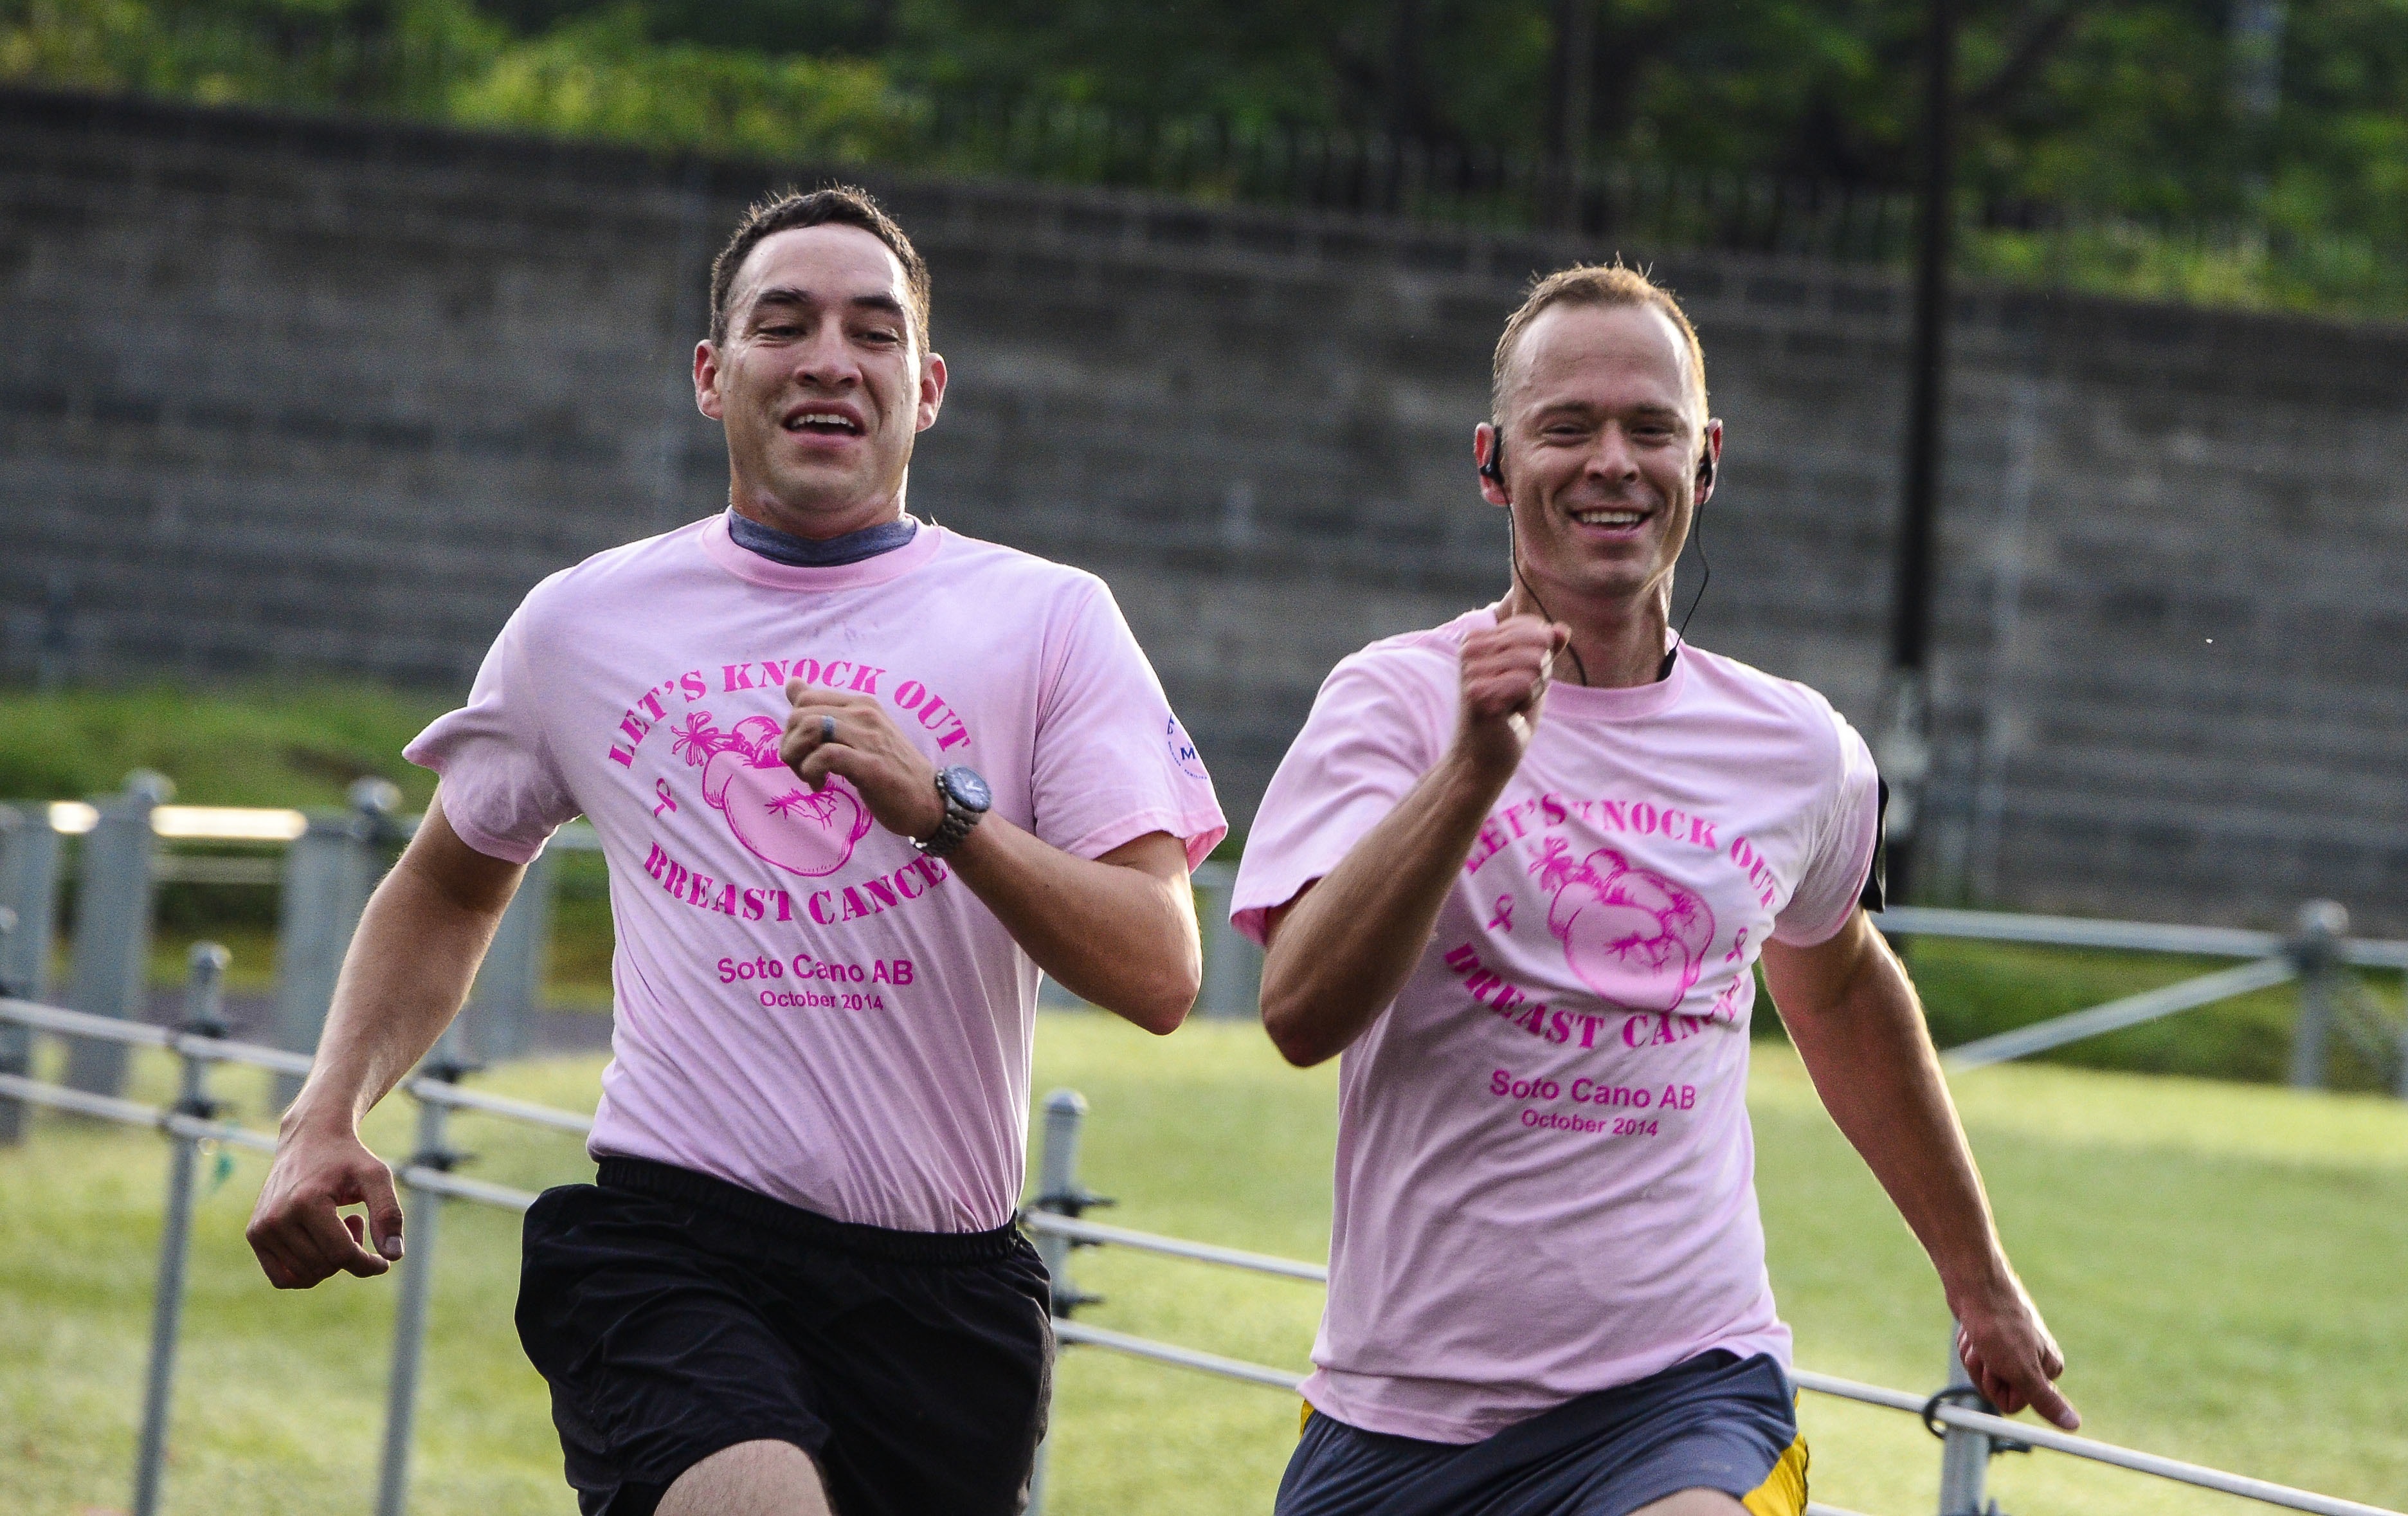
outdoor, people, track, sport, running, motion, training, jogging, jogger, fitness, race, competition, men, sports, runners, athlete, tournament, active, competition event